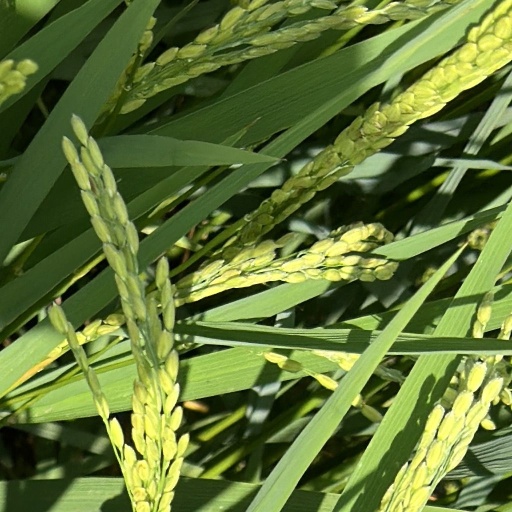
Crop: rice